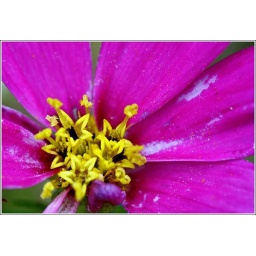
Yet another tiny little wildflower in the backyard. You can't go wrong with a hot pink flower :)